Karl Otten

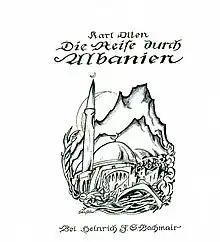
cover of "Die Reise nach Albanien", designed by Franz Seraph Henseler

Karl Otten (29 July 1889 Oberkrüchten – 20 March 1963, Minusio) was a German expressionist writer and broadcaster.